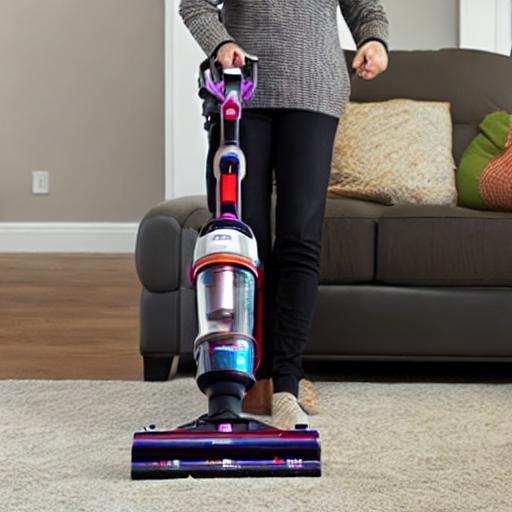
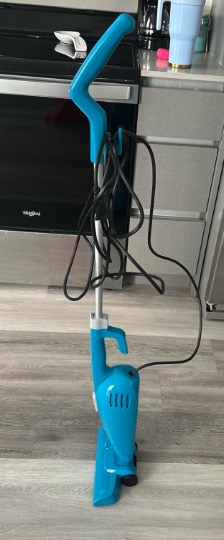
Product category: items_vacuum
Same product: no